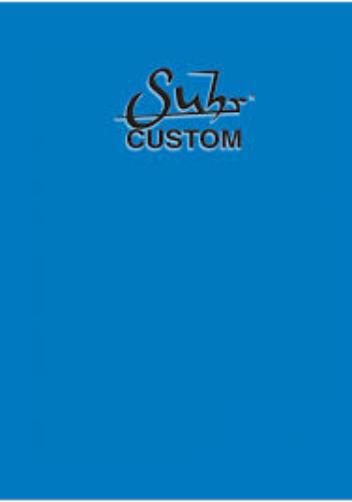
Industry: Leisure